Ermano Fegatilli

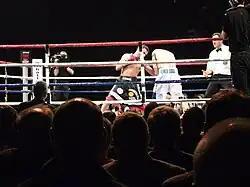
Fegatilli vs Foster Jr.

On 26 February 2011 Fegatilli won the EBU Super Featherweight Title by beating Stephen Foster Jr., 30, in the Premier Suite at Bolton’s Reebok Stadium, England, United Kingdom. This was Fegatilli's biggest win to date. Foster Jr. was knocked down a total of five times yet lasted to the final bell.